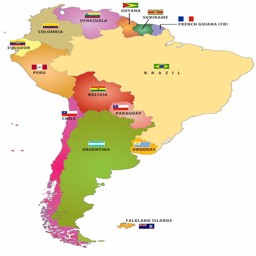
flags of countries i like this map ; pair it with that irritating song on venture funded company and all the countries will be memorized in a couple of days .